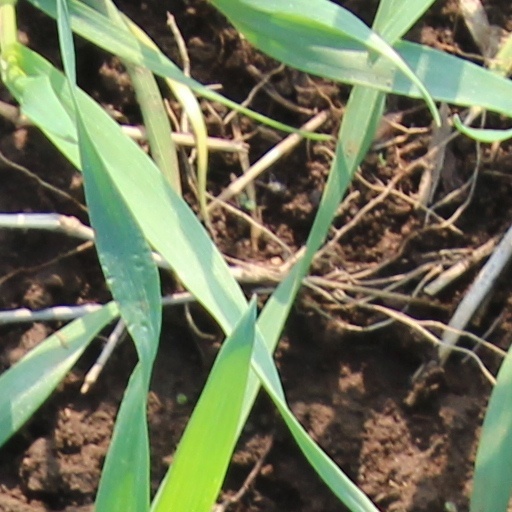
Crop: wheat